St Teresa's School Effingham

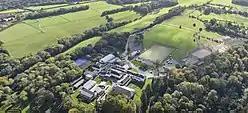
St Teresa's Effingham MERGE Eastern entrance

St Teresa's Effingham is a selective, independent boarding and day school for girls aged 2–18 in Effingham, Surrey, England, established in 1928. It is a member of the Girls' Schools Association.